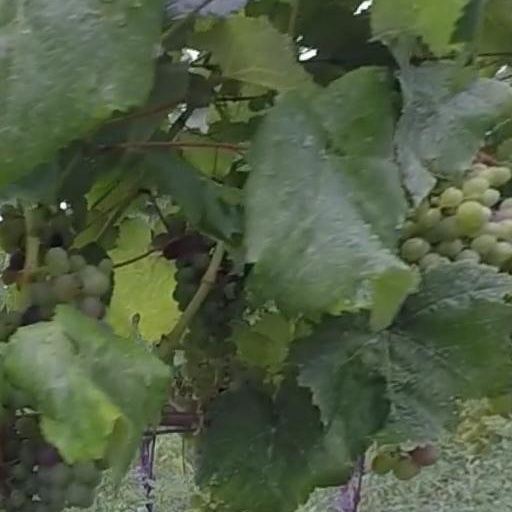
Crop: grape